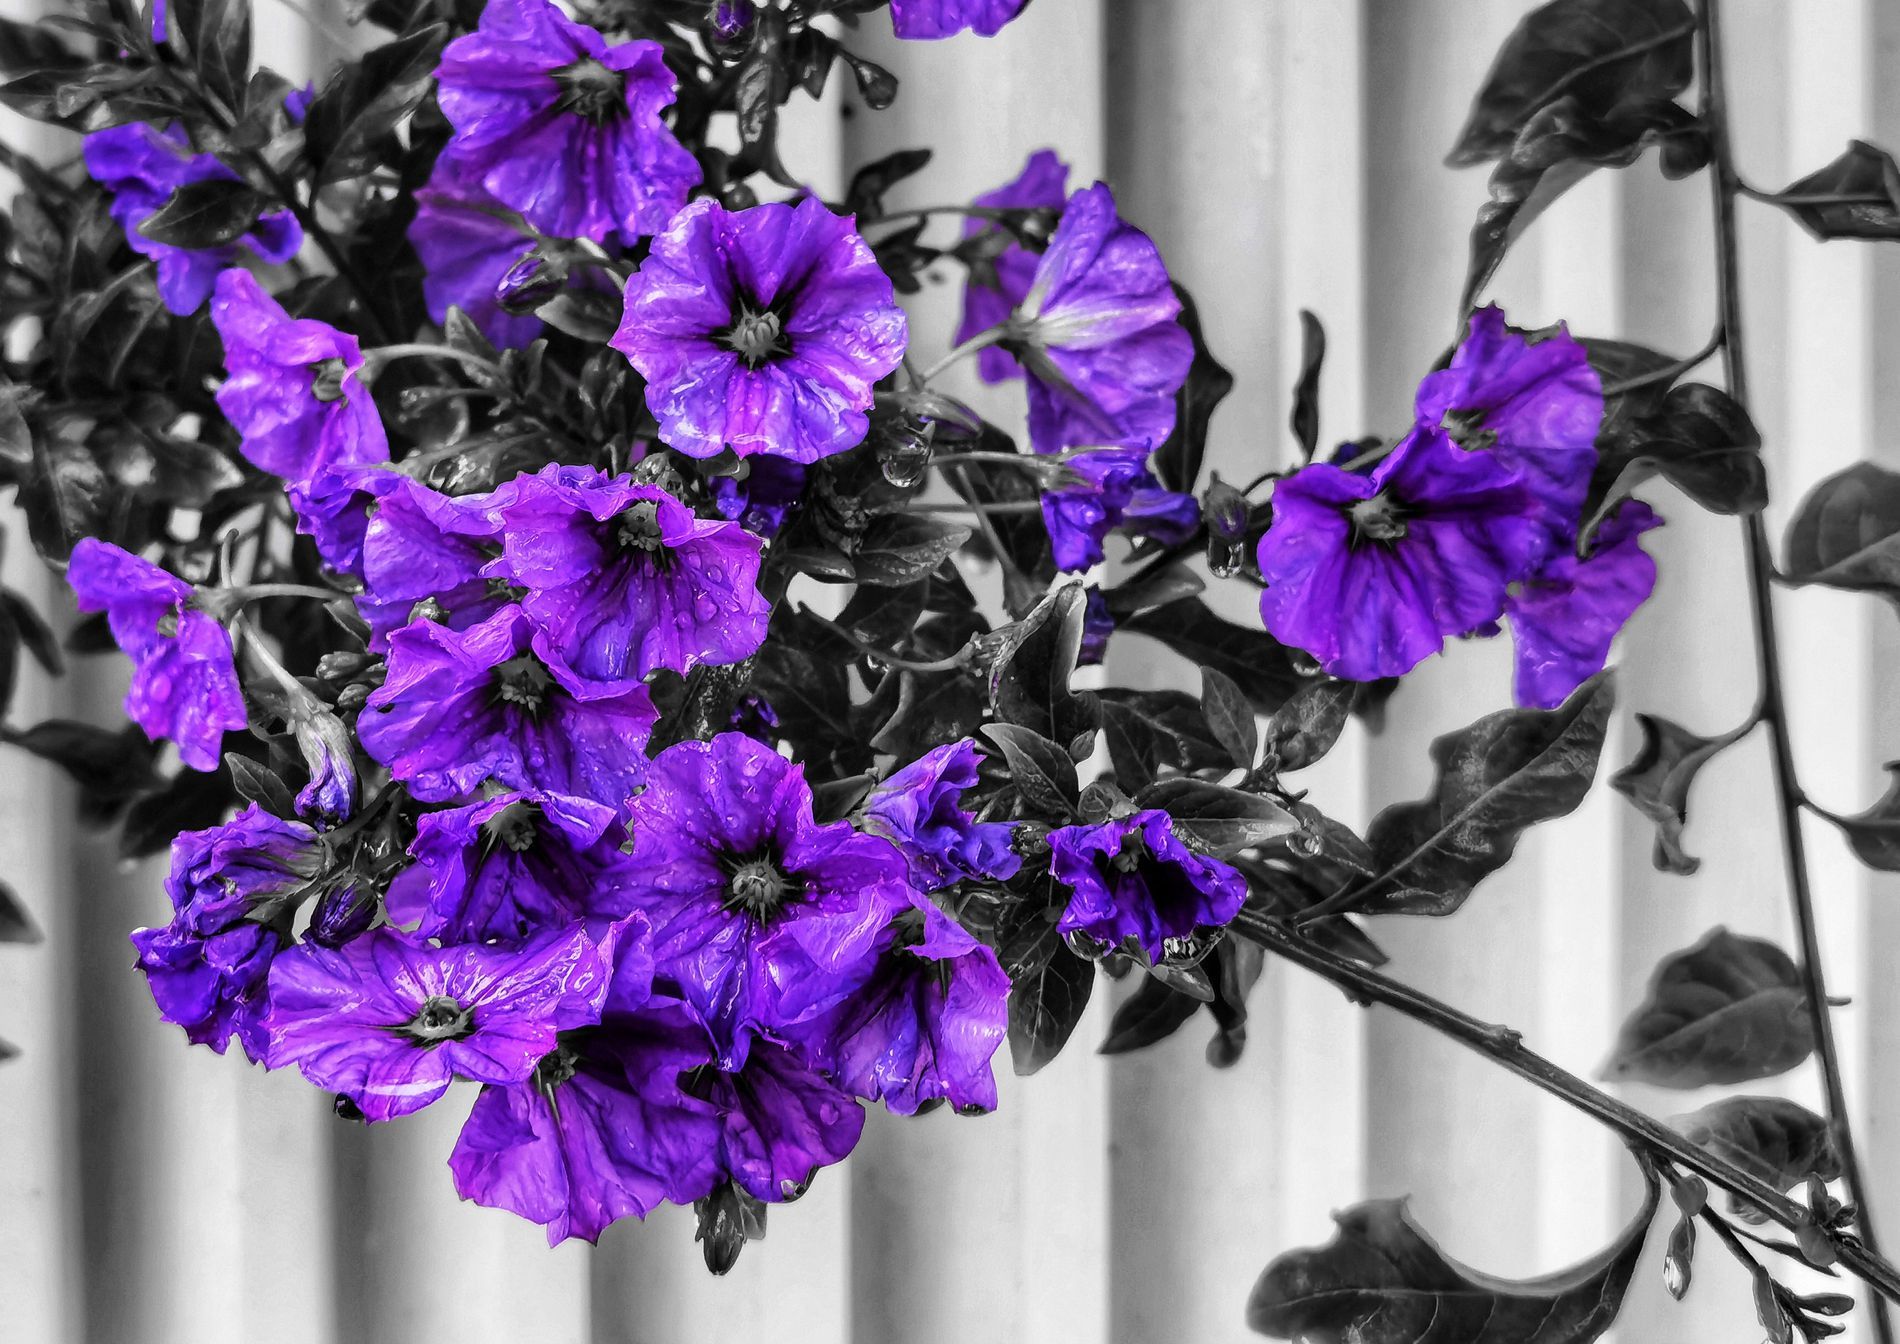
A Purple Flower
The picture shows a purple flower with dark green leaves that appear grayish, set in front of a white wall.
A close-up image from eye level angel of a blooming purple flower with dark green leaves appear grayish, set infront of a wavy white wall. The natural light highlights its details, creating a calm and beautiful feel.
Labels: Flower, Geranium, Plant, Purple, Petal, Flower Arrangement, Anemone, Acanthaceae, wall
Camera: HUAWEI ELS-N39
Aperture: F1.9
Exposure: 1/100 sec
ISO: 80
Focal length: 6.7 mm